Pooja (1940 film)

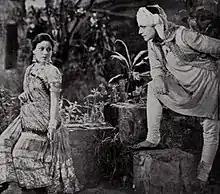
Sitara Devi and Zahur Raja

Kardar was interested in themes involving "sexual abnormality". He had earlier used the idea in his film "Pagal", which dealt with a "psychotic doctor" given to sexual obsession.